Makkah Al Mukarramah Library

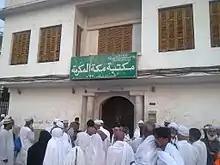
Muslims visiting the building in November 2008

Amina bint Wahb is believed to have given birth to Muhammad in the month of "Rabi' al-Awwal", "circa" 53 B.H. or 570 C.E. Her husband, Abdullah ibn Abd al-Muttalib, had died three to six months prior.